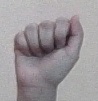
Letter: saad